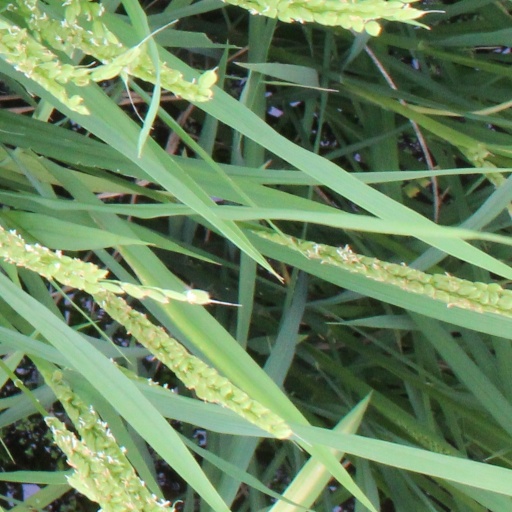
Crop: rice